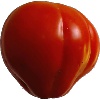
Label: Tomato 1